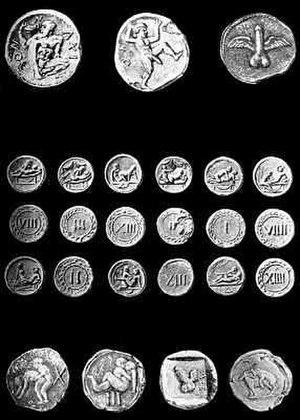
Une spintria ou spintrienne ou plus exactement tessère spintrienne est un jeton de la Rome antique décrivant un symbole ou un acte sexuel dont on pense qu'il servait à payer des prostituées ou l'entrée dans les lupanars.